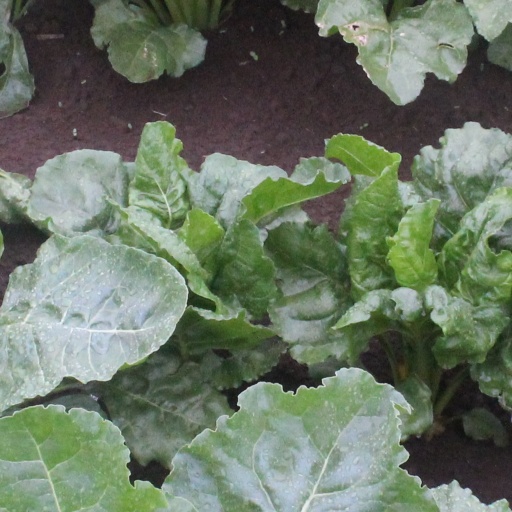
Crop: sugar beet